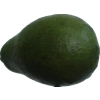
Label: green_avocado